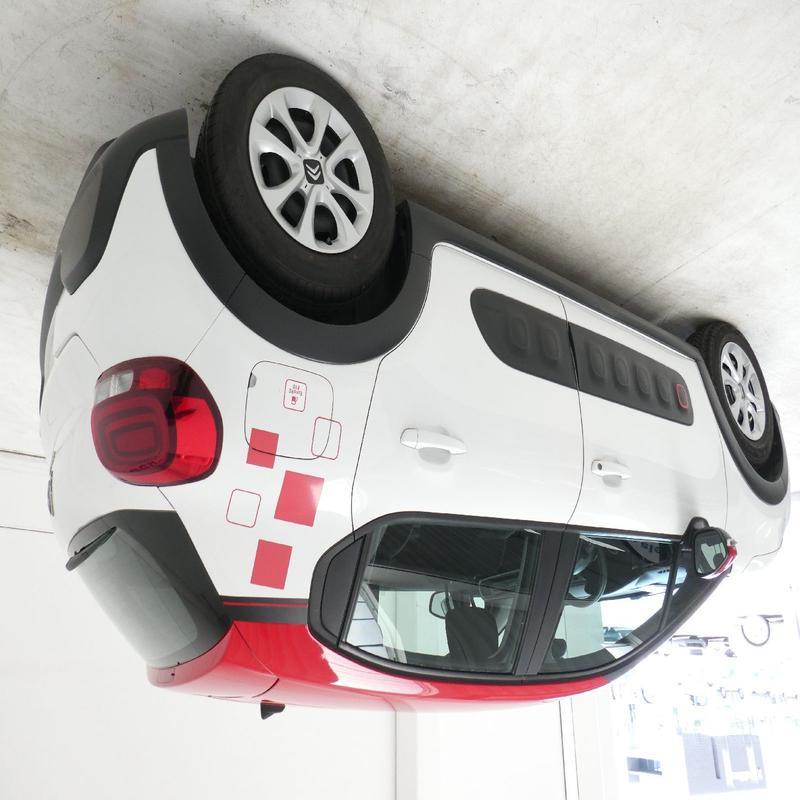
Aucun dommage détecté.
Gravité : aucun